Mark Heap

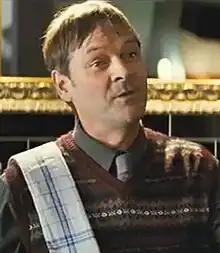
Heap in "The World's End" in 2013

Mark Heap (born 13 May 1957) is a British actor and comedian. Television credits include "Ghost Train" (1991), "Smith & Jones" (1997–1998), "Brass Eye" (1997–2001), "Kiss Me Kate" (1998), "The Zig and Zag Show" (1998), "How Do You Want Me?" (1998–1999), "Stressed Eric" (1998–2000), "Green Wing" (2004–2007), "Spaced" (1999–2001), "The Strangerers" (2000), "Jam" (2000), "Doc Martin" (2000), "Happiness" (2001–2003), "Lark Rise to Candleford" (2008–2011), "Desperate Romantics" (2009), "Friday Night Dinner" (2011–2020), "Upstart Crow" (2016–2018), and "Benidorm" (2017–2018).